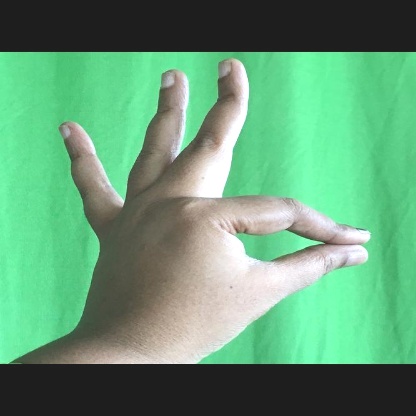
Mudra: Hamsasyam